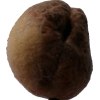
Label: peach